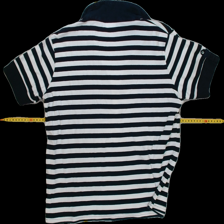
View: back
Type: T-shirt
Category: Ladies
Brand: Isolde
Colors: White, Blue
Material: 100% Cotton
Pattern: Striped
Cut: Collar
Size: L
Season: All
Trend: No trend
Stains: Yes
Price range: <50
Recommended usage: Recycle